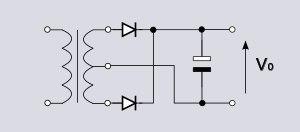
En électronique, l'ondulation résiduelle est la variation périodique résiduelle d'une tension continue issu du redressement d'une source de tension alternatif. Cette ondulation est la conséquence, généralement indésirable, du filtrage imparfait de la composante alternative d'une source d'énergie par le montage électronique redresseur.